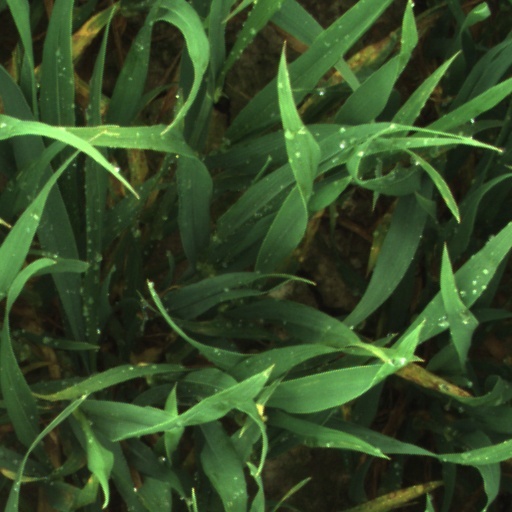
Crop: wheat